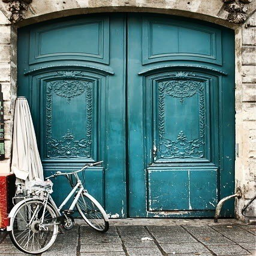
we have this thing with doors ... and bicycles .